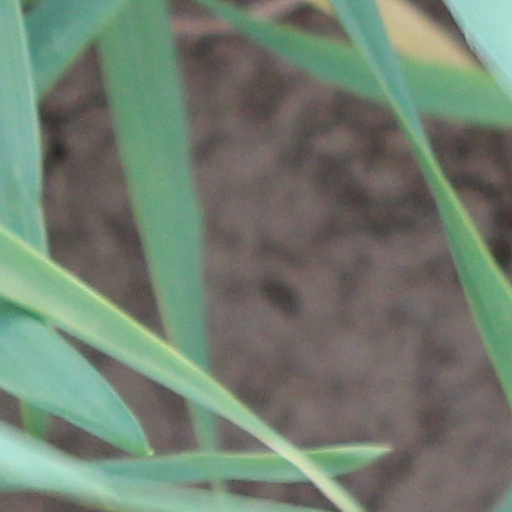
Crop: wheat